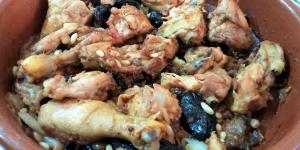
pollo rustido con ciruelas y pinones